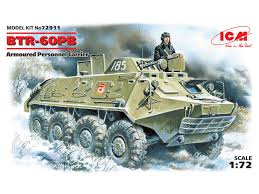
Label: BTR